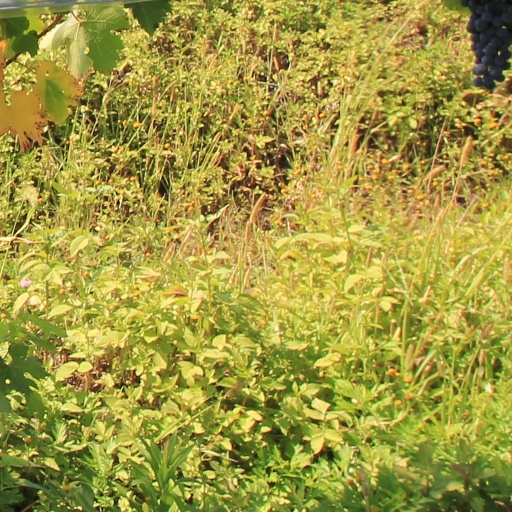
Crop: grape